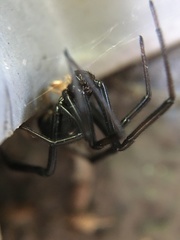
Species: Lactrodectus_hesperus